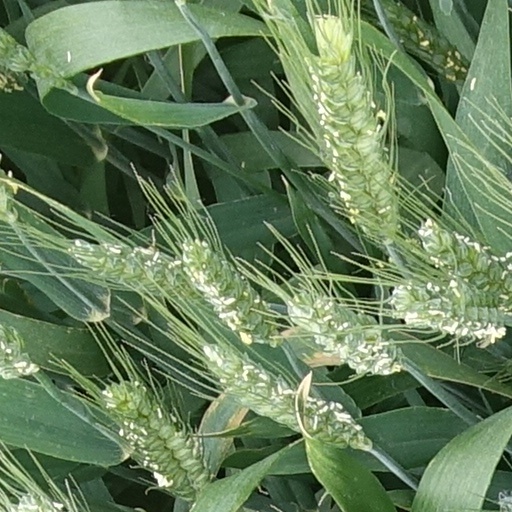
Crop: wheat